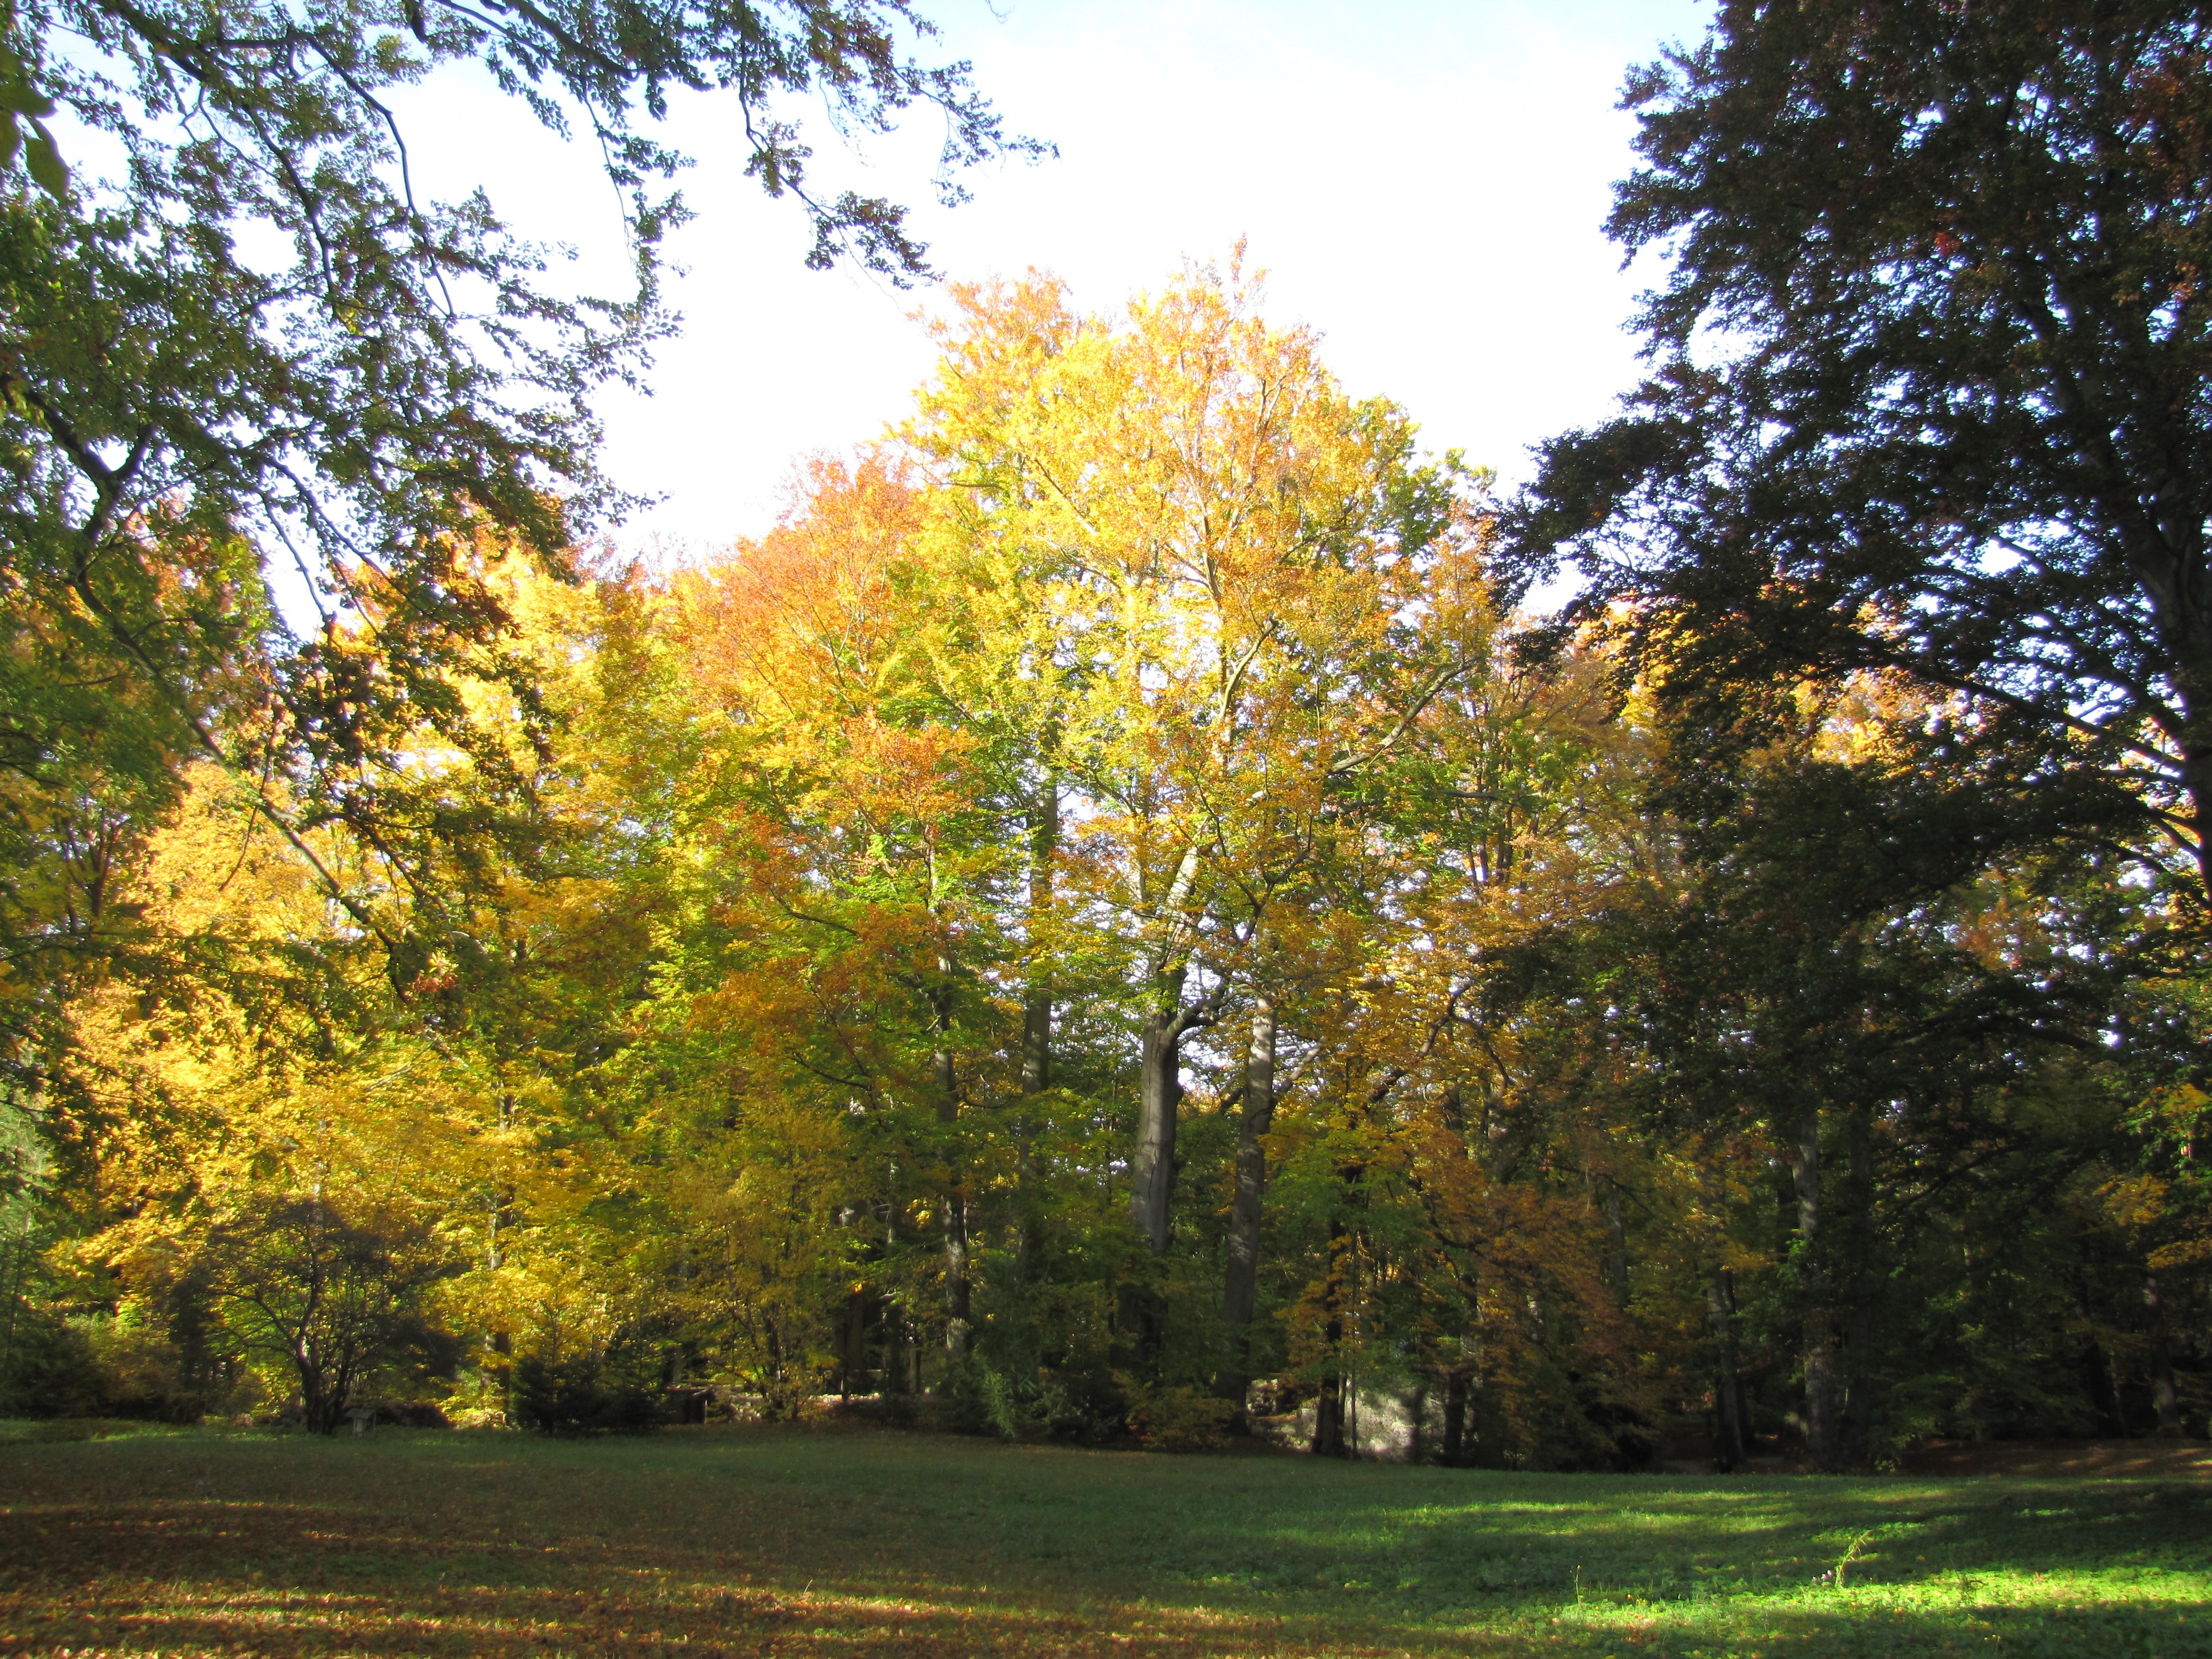
landscape, tree, nature, forest, plant, meadow, sunlight, leaf, autumn, park, botany, colorful, season, deciduous, grove, woodland, ecosystem, woody plant, temperate broadleaf and mixed forest, altzella abbey park